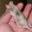
Label: mouse